Silcrete

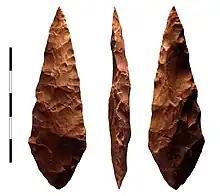

In South Africa at Pinnacle Point researchers have determined that two types of silcrete tools were developed between 60,000 and 80,000 years ago and used the heat treatment technique. There is evidence to suggest the technique may have been known as early as 164,000 years ago.